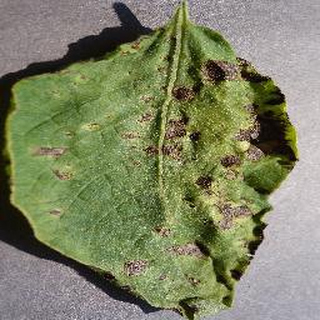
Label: potato_early_blight